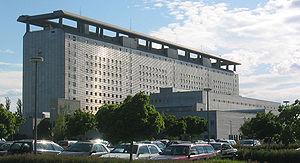
Hadern est un secteur de Munich et compte 46 000 habitants.